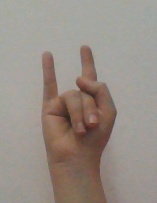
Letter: la